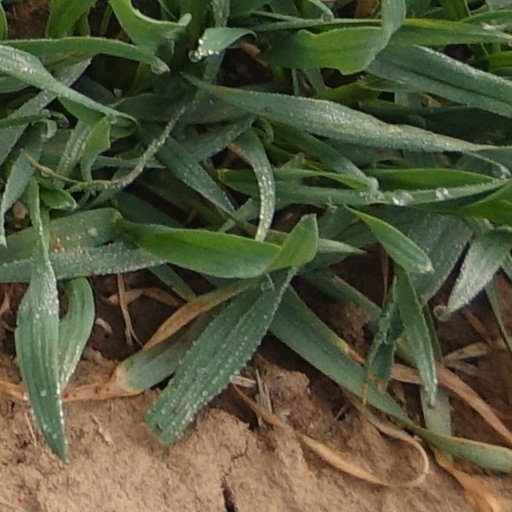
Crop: wheat